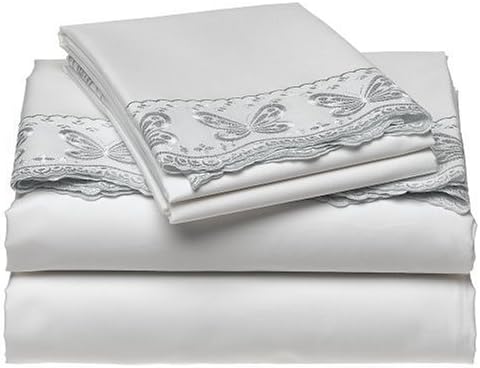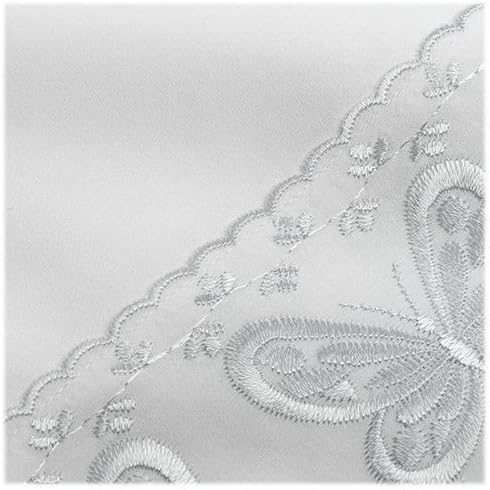
Touch of Paradise Butterfly 270-Thread-Count 100% Cotton Embroidered Queen Sheet Set, White with Mint Embroidery
Category: Amazon Home
Rest easy in this luxurious 270 thread-count 100% cotton sheet set from Touch of Paradise. These white sheets feature delicate light green embroidery on 4-inch hem of the flat sheet and pillowcases.
Features: Cotton | Nicely soft 270-thread-count, 100 percent cotton sheet set for Queen beds | Includes fitted sheet, flat sheet, and two Standard pillowcases | Delicately intricate embroidered four-inch hem for an elegant touch | Sateen weave for lustrous shine and a luxuriously silky feel | Machine wash in cold, tumble dry low for best results